Fatehpur, Rajasthan

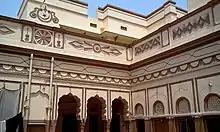
Behlim Kingdom, Western View of the Inner Haveli

Behlim Kingdom is a Heritage Haveli built in the year 1922 by the legendary, Haji Deen Mohammad Behlim, one of the prominent figures of the region.